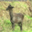
Label: deer